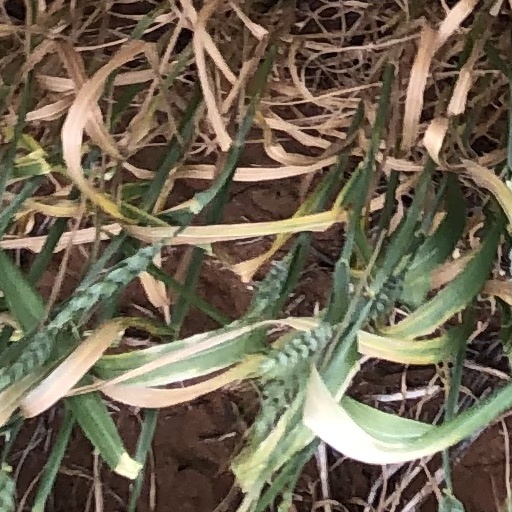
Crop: wheat